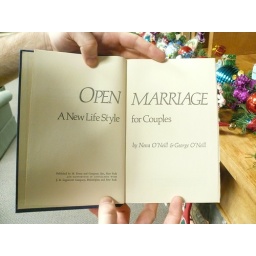
An actual book in the library at my mamaw's retirement village.